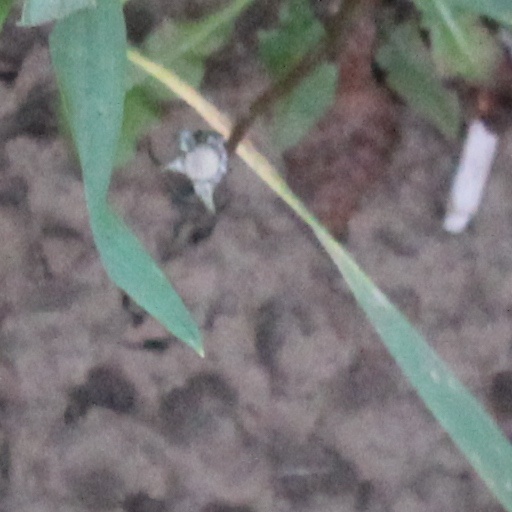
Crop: wheat